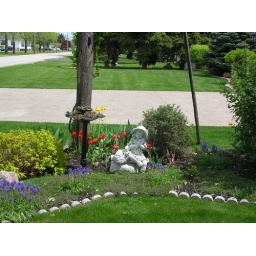
This is a flower bed in the front yard.